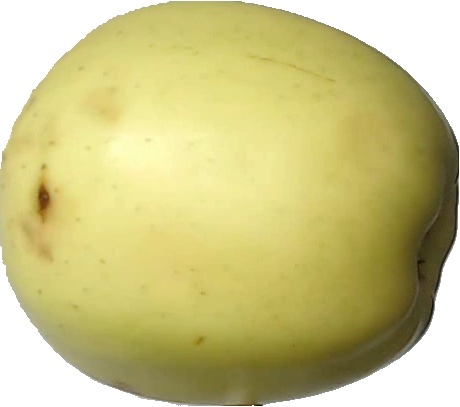
Label: apple_golden_2